Mercer Bears

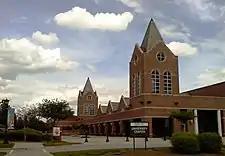
University Center (Hawkins Arena)

Bob Hoffman was named men's basketball head coach in 2008. Prior to Mercer, Hoffman was head coach at Oklahoma Baptist and Texas-Pan American, as well as the Rio Grande Valley Vipers, an NBA D-League team. Hoffman's overall record as a head coach at the collegiate level is 499–243 (as of the end of the 2012–13 season) including 99 wins at Mercer during his first five seasons (2008–13). His Mercer wins include victories over Alabama (twice), Auburn, Duke, Georgia Tech, Florida State (then the defending Atlantic Coast Conference champion), and Tennessee.